Migael Pretorius

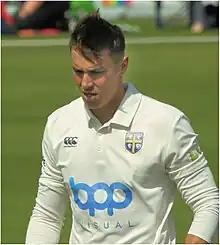
Pretorius playing for Durham in 2023

Migael Pretorius (born 24 March 1995) is a South African cricketer. He is a right-handed batsman and right-arm medium bowler. He made his List A debut for Northerns against North West on 13 December 2015. He was the leading wicket-taker in the 2016–17 Sunfoil 3-Day Cup, with a total of 42 dismissals in ten matches.